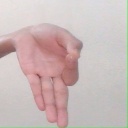
अक्षर: ज्ञ